Index finger

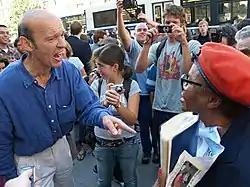
A man pointing at a woman during an argument

A lone index finger held vertically is often used to represent the number 1 (but finger counting differs across cultures), or when held up or moved side to side (finger-wagging), it can be an admonitory gesture. If held upward, it can also mean "wait a minute" or "one moment". With the hand held palm out and the thumb and middle fingers touching, it represents the letter "d" in the American Sign Language alphabet.